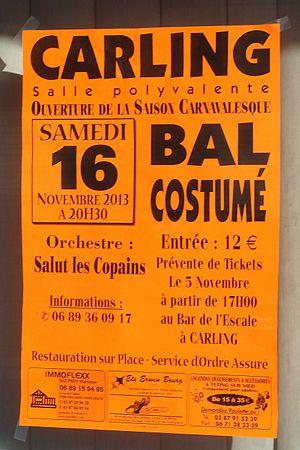
Affiche du Carnaval de Carling (Novembre 2013)
Carling est une commune française située dans le département de la Moselle, en région Grand Est. Elle est localisée dans la région naturelle du Warndt, dans le bassin de vie de la Moselle-Est et appartient à la communauté de communes Agglo Saint-Avold Centre mosellan. Ses habitants sont appelés les Carlingeois.